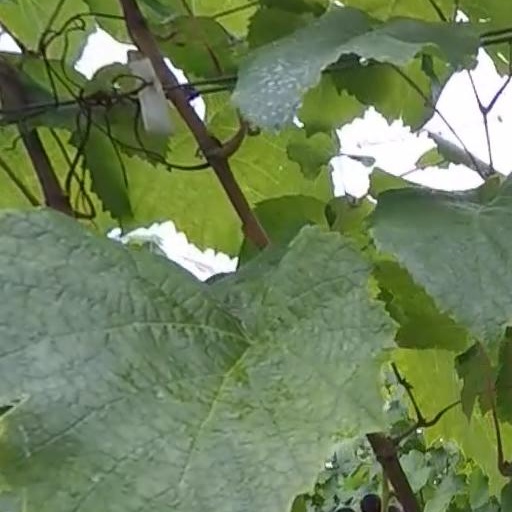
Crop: grape